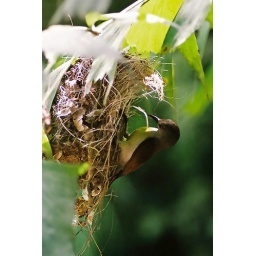
View over my bedroom window